Massar Egbari

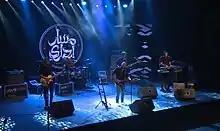
Massar Egbari concert in 2018

Massar Egbari is an Egyptian rock band that was officially launched in 2005 from Alexandria, Egypt. The band consists of 5 musicians: Ayman Massoud (keyboards), Hany El Dakkak (guitar and lead vocals), Ahmed Hafez (bass guitar), and Tamer Attallah (drums). Mahmoud Siam (guitar) joined the band in 2008. The band performs a kind of alternative Egyptian music, mixing rock, jazz and blues with Oriental music.